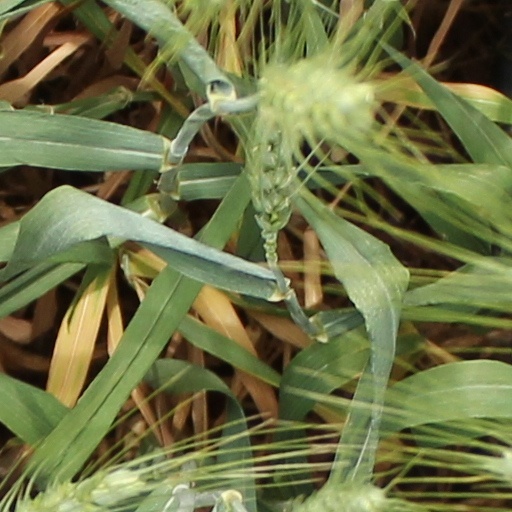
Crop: wheat